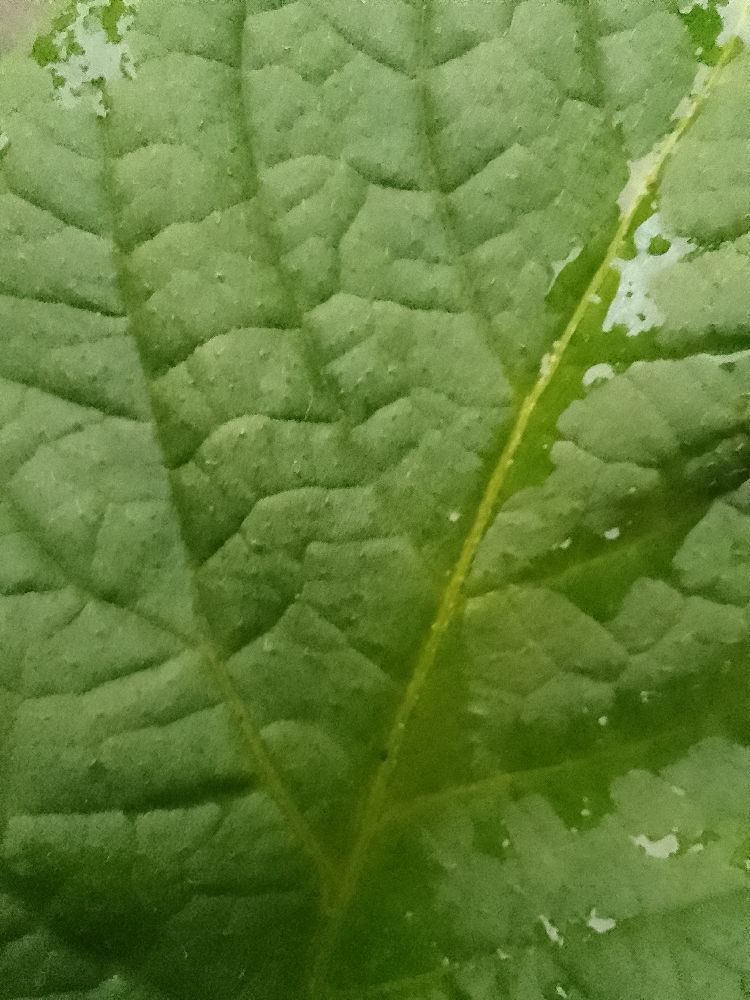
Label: Healthy